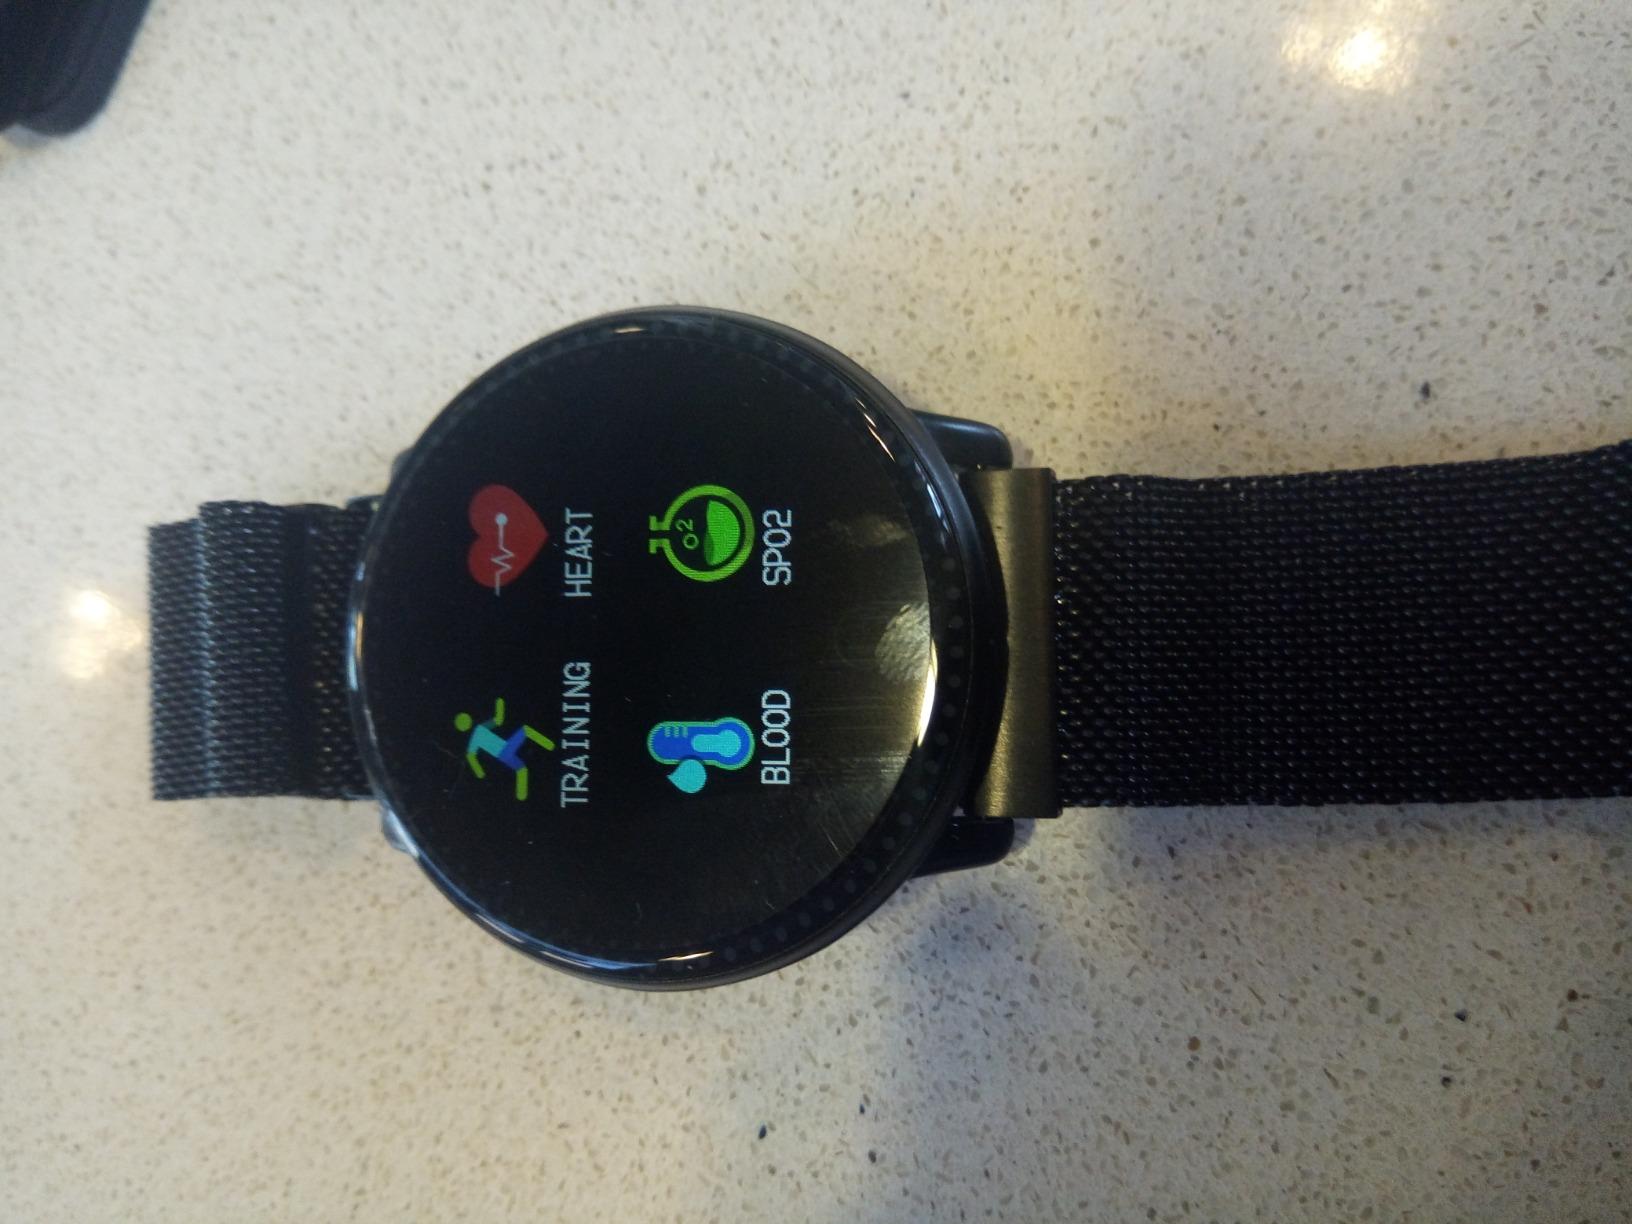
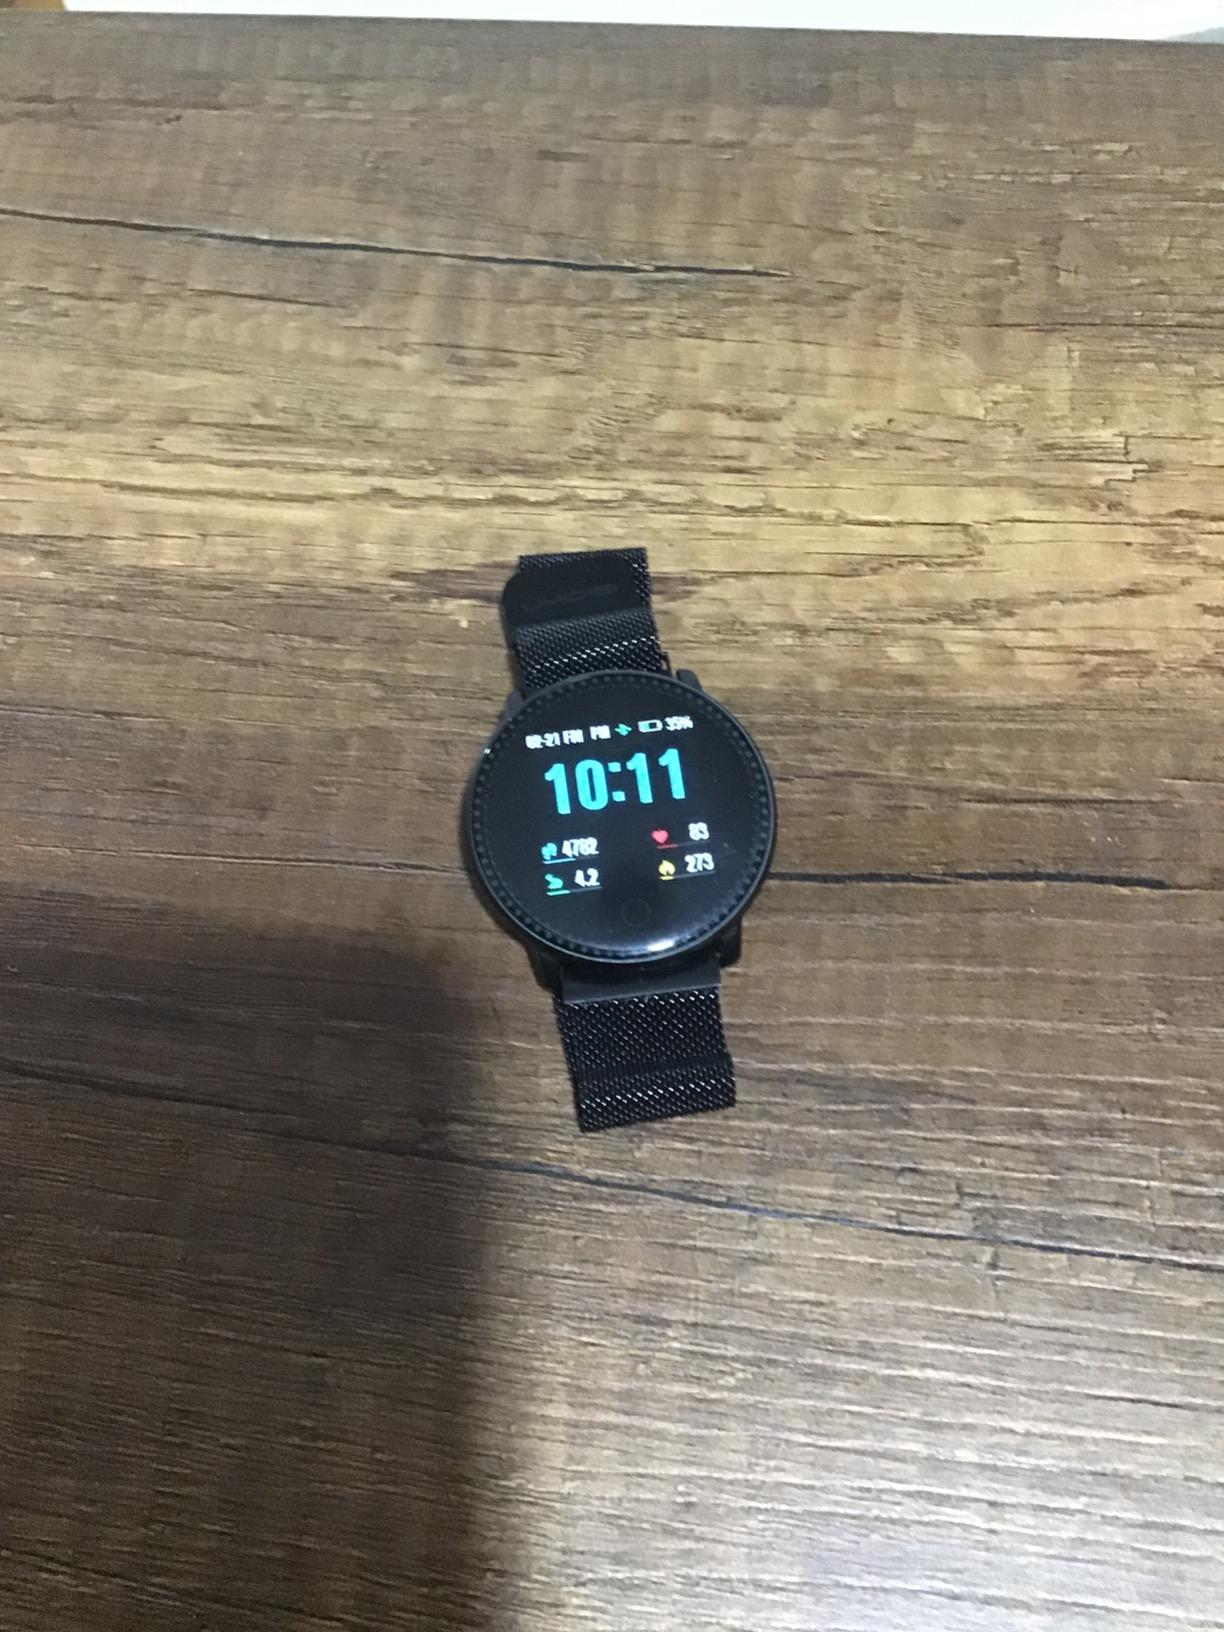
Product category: smartwatch
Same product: yes